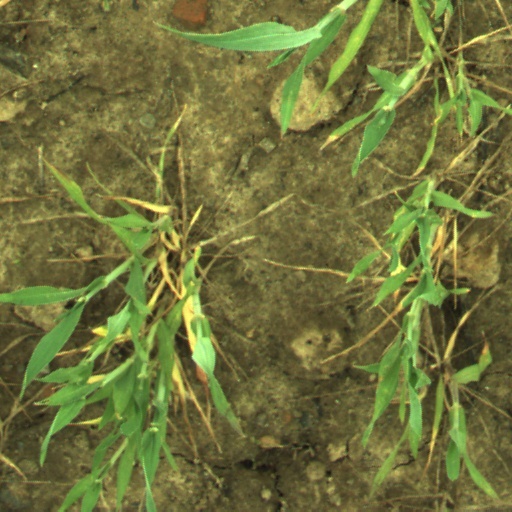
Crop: wheat